Second inauguration of Luiz Inácio Lula da Silva

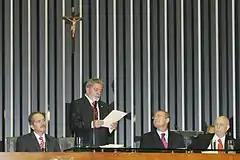
Lula addressing the National Congress after signing the investiture document. On the left, Aldo Rebelo, President of the Chamber of Deputies, Renan Calheiros, President of the Senate and Congress, and Vice President José Alencar.

The second inauguration of Luiz Inácio Lula da Silva as President of Brazil was held on 1 January 2007. He was inaugurated again with Vice President José Alencar. The ceremony began after 4pm (BRST) at the Ulysses Guimarães plenary chamber in Brasília and was presided by the president of the Federal Senate, Renan Calheiros. Just like the first inauguration, the reelect President and Vice President read and signed the investiture document and the National Anthem was played by the Brazilian Marine Corps band.